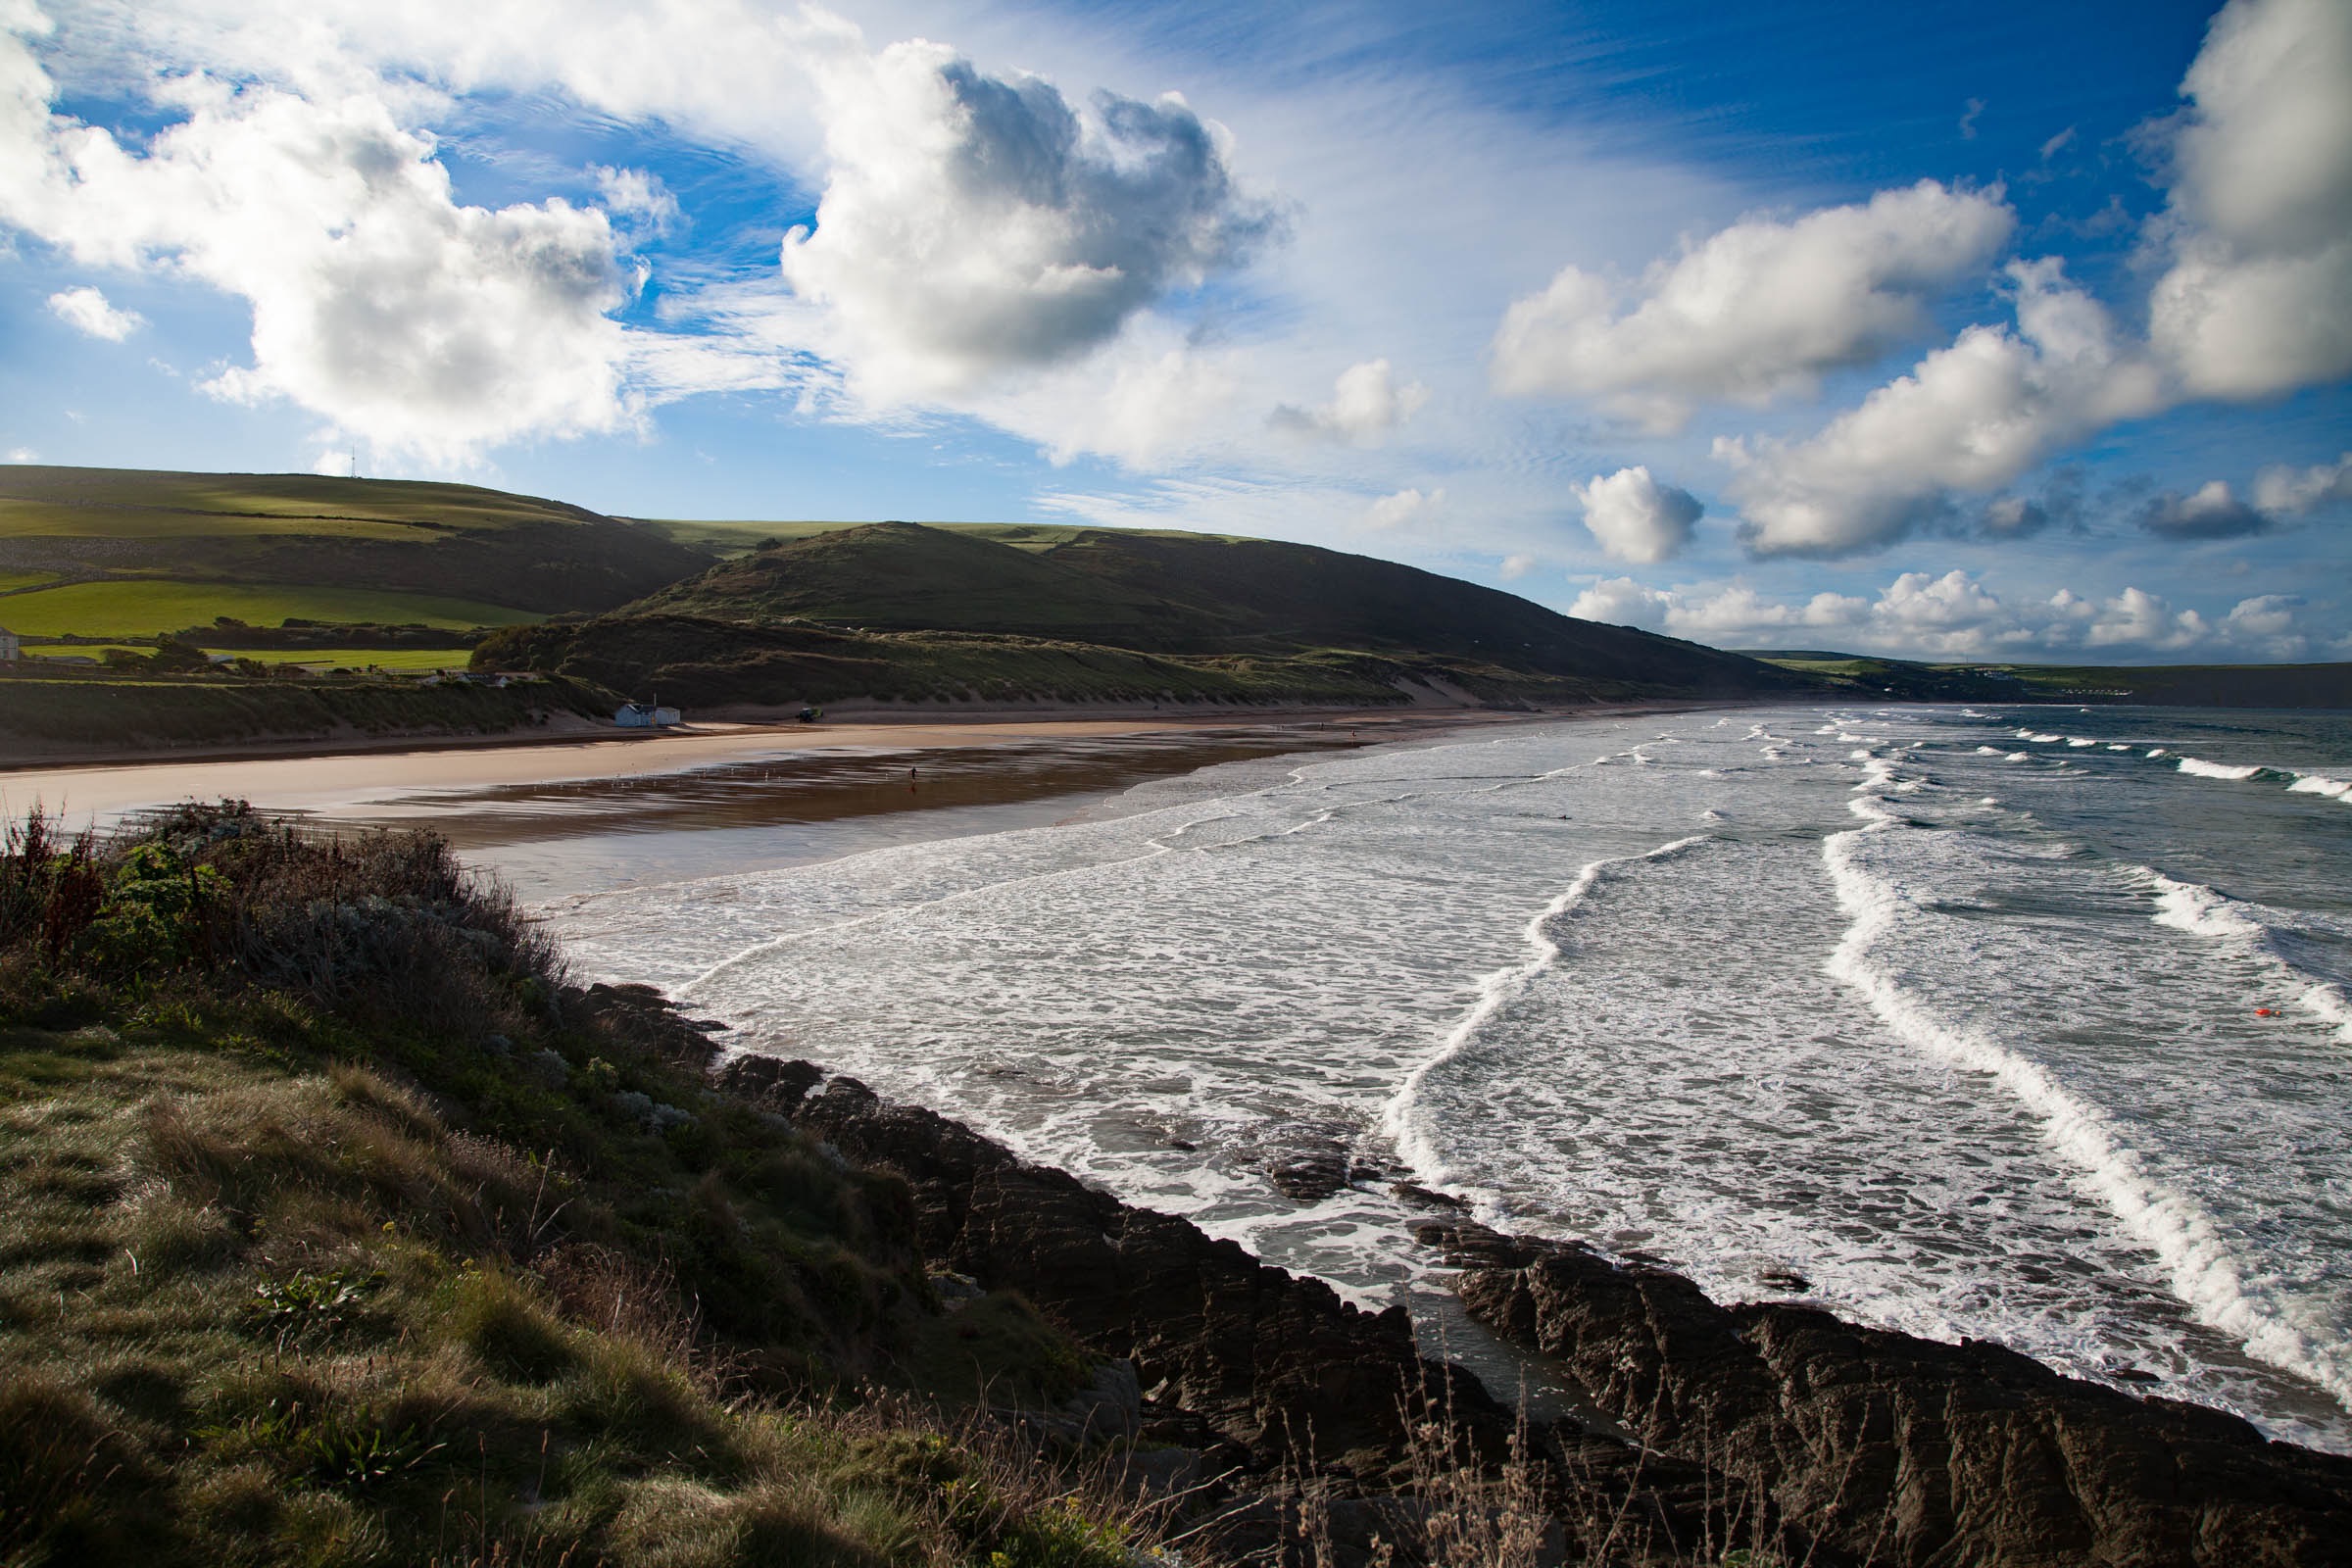
beach, landscape, sea, coast, water, nature, ocean, horizon, mountain, cloud, sky, shore, wave, lake, cliff, cove, reflection, bay, reservoir, terrain, body of water, loch, cape, landform, geographical feature